German interracial marriage debate (1912)

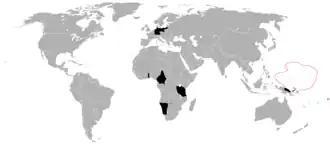
A map of the German colonial empire in 1914

The May 1912 Reichstag debate on interracial marriage was the most significant and explicit discussion of (colonial) racial biopolitics on a national level in the German Empire before World War I. It served as a preparation for the legal regulation of such marriages in the German colonial empire and of the status of children from such unions. It is evidence of the racial-political ideas of German political parties at the time and also of the precursors of the more aggressive racism of the interwar period in Germany. The debate came about during a period when most European governments had outlawed interracial liaisons in their colonies.